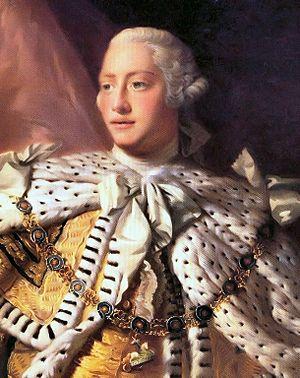
Les États-Unis, en forme longue les États-Unis d'Amérique, ou EUA, sont un pays transcontinental dont la majorité du territoire se situe en Amérique du Nord. Les États-Unis ont la structure politique d'une République constitutionnelle et fédérale à Régime présidentiel, ils sont composée de cinquante États, dont quarante-huit sont adjacents et forment le Mainland. Celui-ci est encadré par l'océan Atlantique à l'est, le golfe du Mexique au sud-est et l'océan Pacifique à l'ouest, et se trouve bordé au nord par le Canada et au sud-ouest par le Mexique. Les deux États non limitrophes sont l'Alaska, situé au nord-ouest du Canada, et Hawaï, un archipel situé au milieu de l'océan Pacifique-nord. De plus, le pays comprend quatorze territoires insulaires disséminés dans la mer des Caraïbes et le Pacifique. La géographie et le climat du pays sont extrêmement diversifiés, abritant une grande variété de faune et de flore, faisant des États-Unis l'un des 17 pays mégadivers de la planète.
Les Algonquins, ou Anishinaabeg, sont un peuple autochtone algonquien de la nation des Kitchesipirinis et de langue algonquine, de la famille des langues algonquiennes. Neuf communautés sont situées au Québec et une en Ontario.